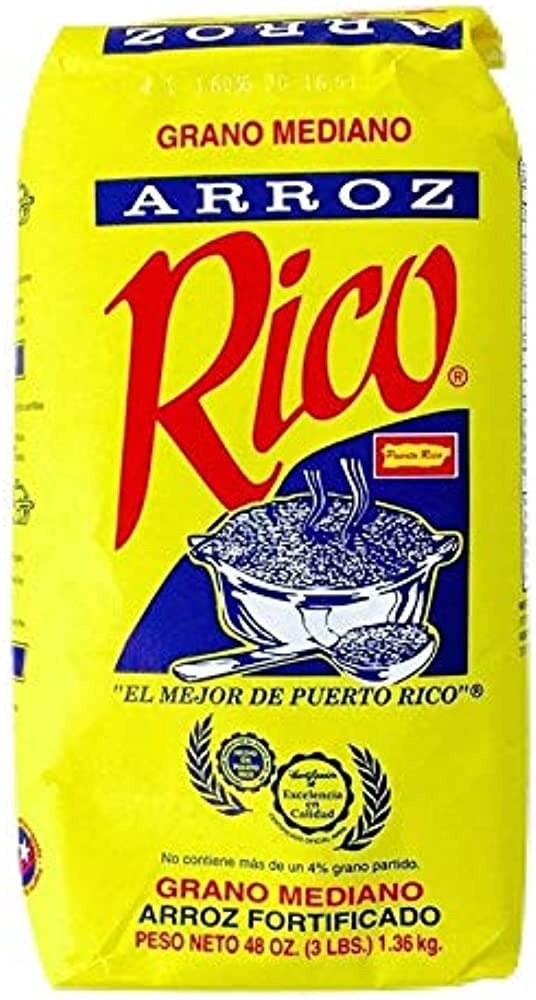
Item Name: Arroz Rico, Puerto Rico's Best - #1 Medium Grain White Rice - 3 Pounds Bag
Value: 48.0
Unit: Ounce

Price: 3.555